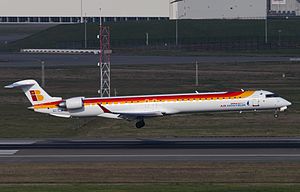
Bombardier CRJ / Galleri
Bombardier Canadair Regional Jet er navnet på en serie af kort- og mellemdistance passagerfly fra den canadiske flyproducent Bombardier. Flyet er udsprunget af modellen Bombardier CL-600 Challenger, og var i 2009 produceret i over 1.400 eksemplarer i otte forskellige størrelser og varianter.